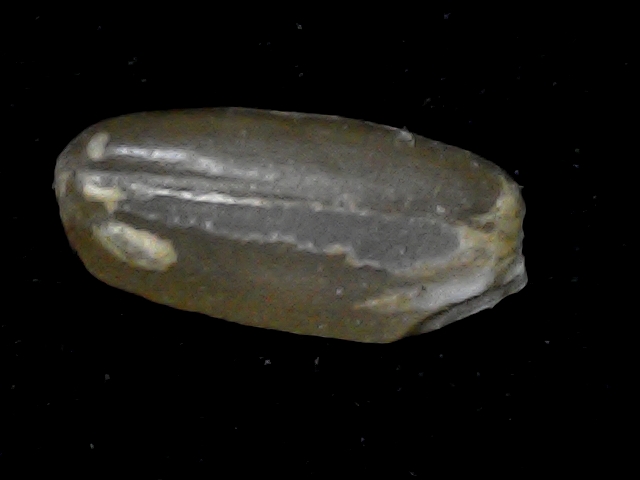
Rice variety: BD76